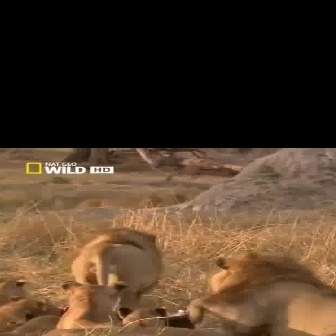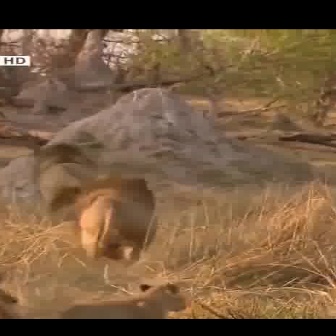
  Please identify the target specified by the bounding box [68,227,161,320] in the first image and locate it in the second image. Return the coordinates in [x_min,y_min,x_max,y_max] format.
Answer: [26,142,100,217]